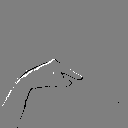
ASL letter: g